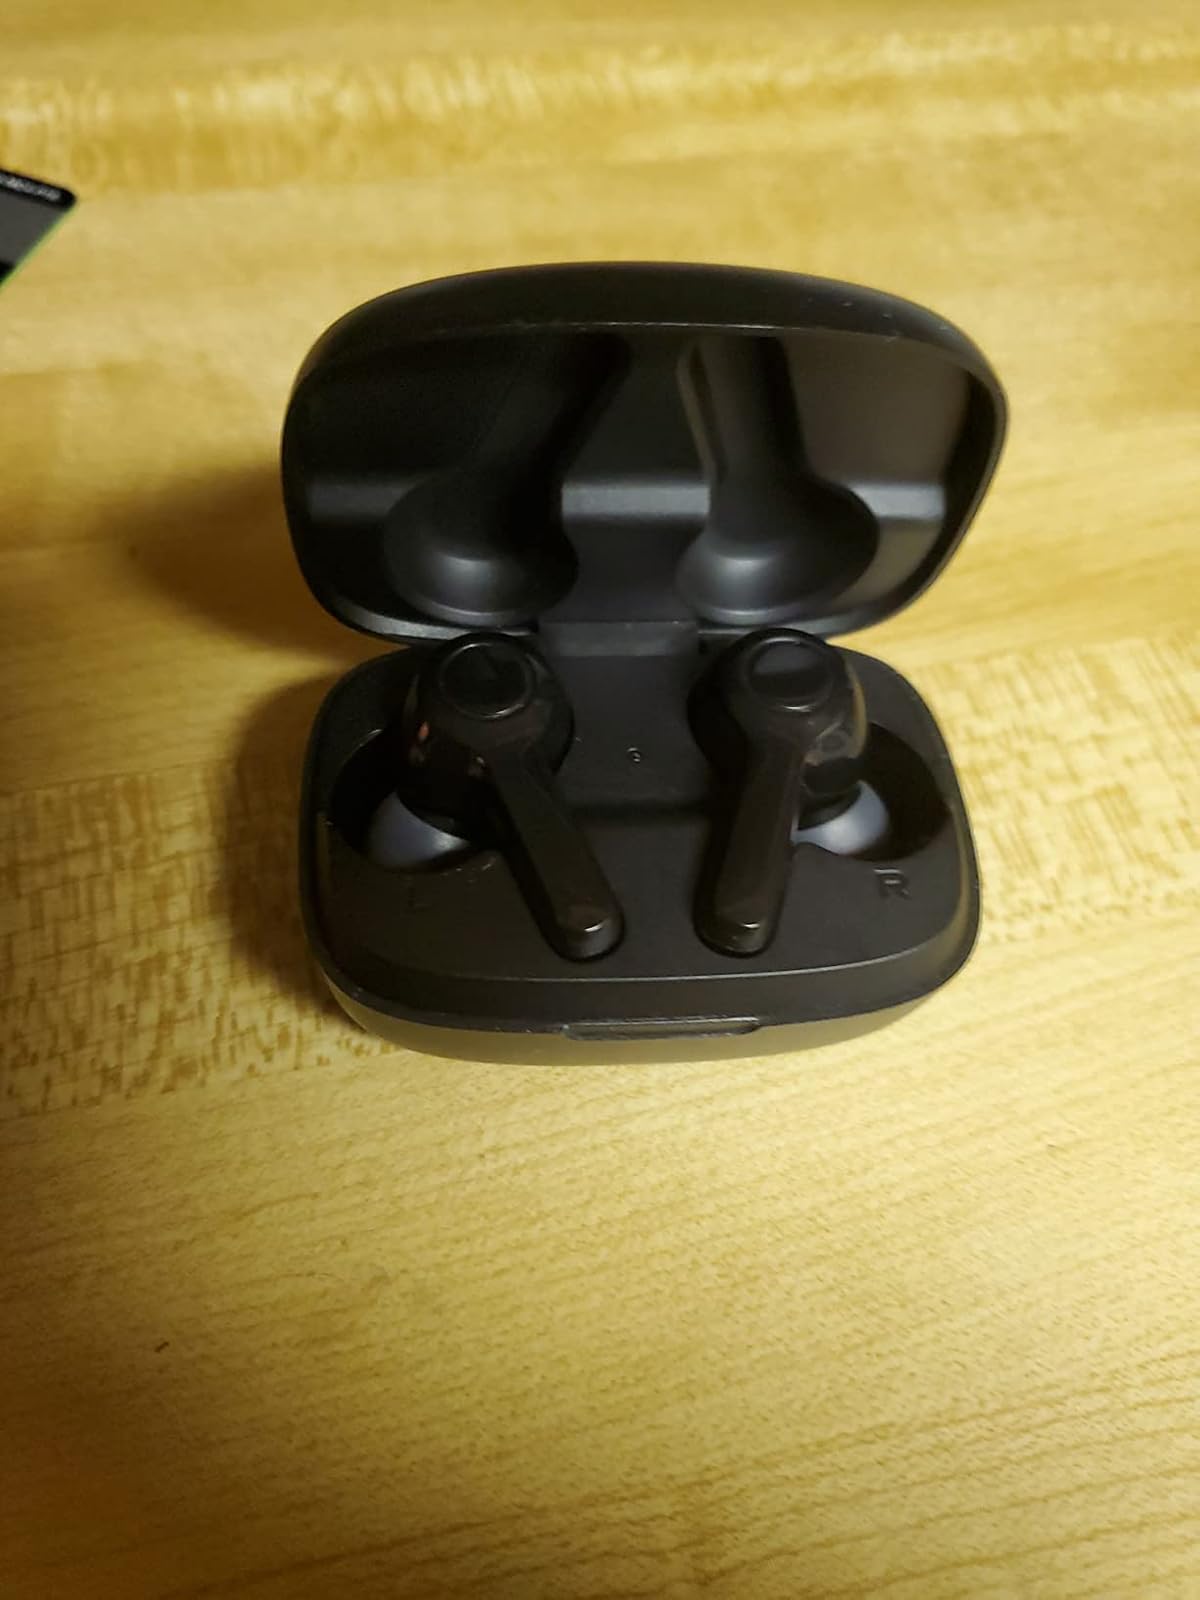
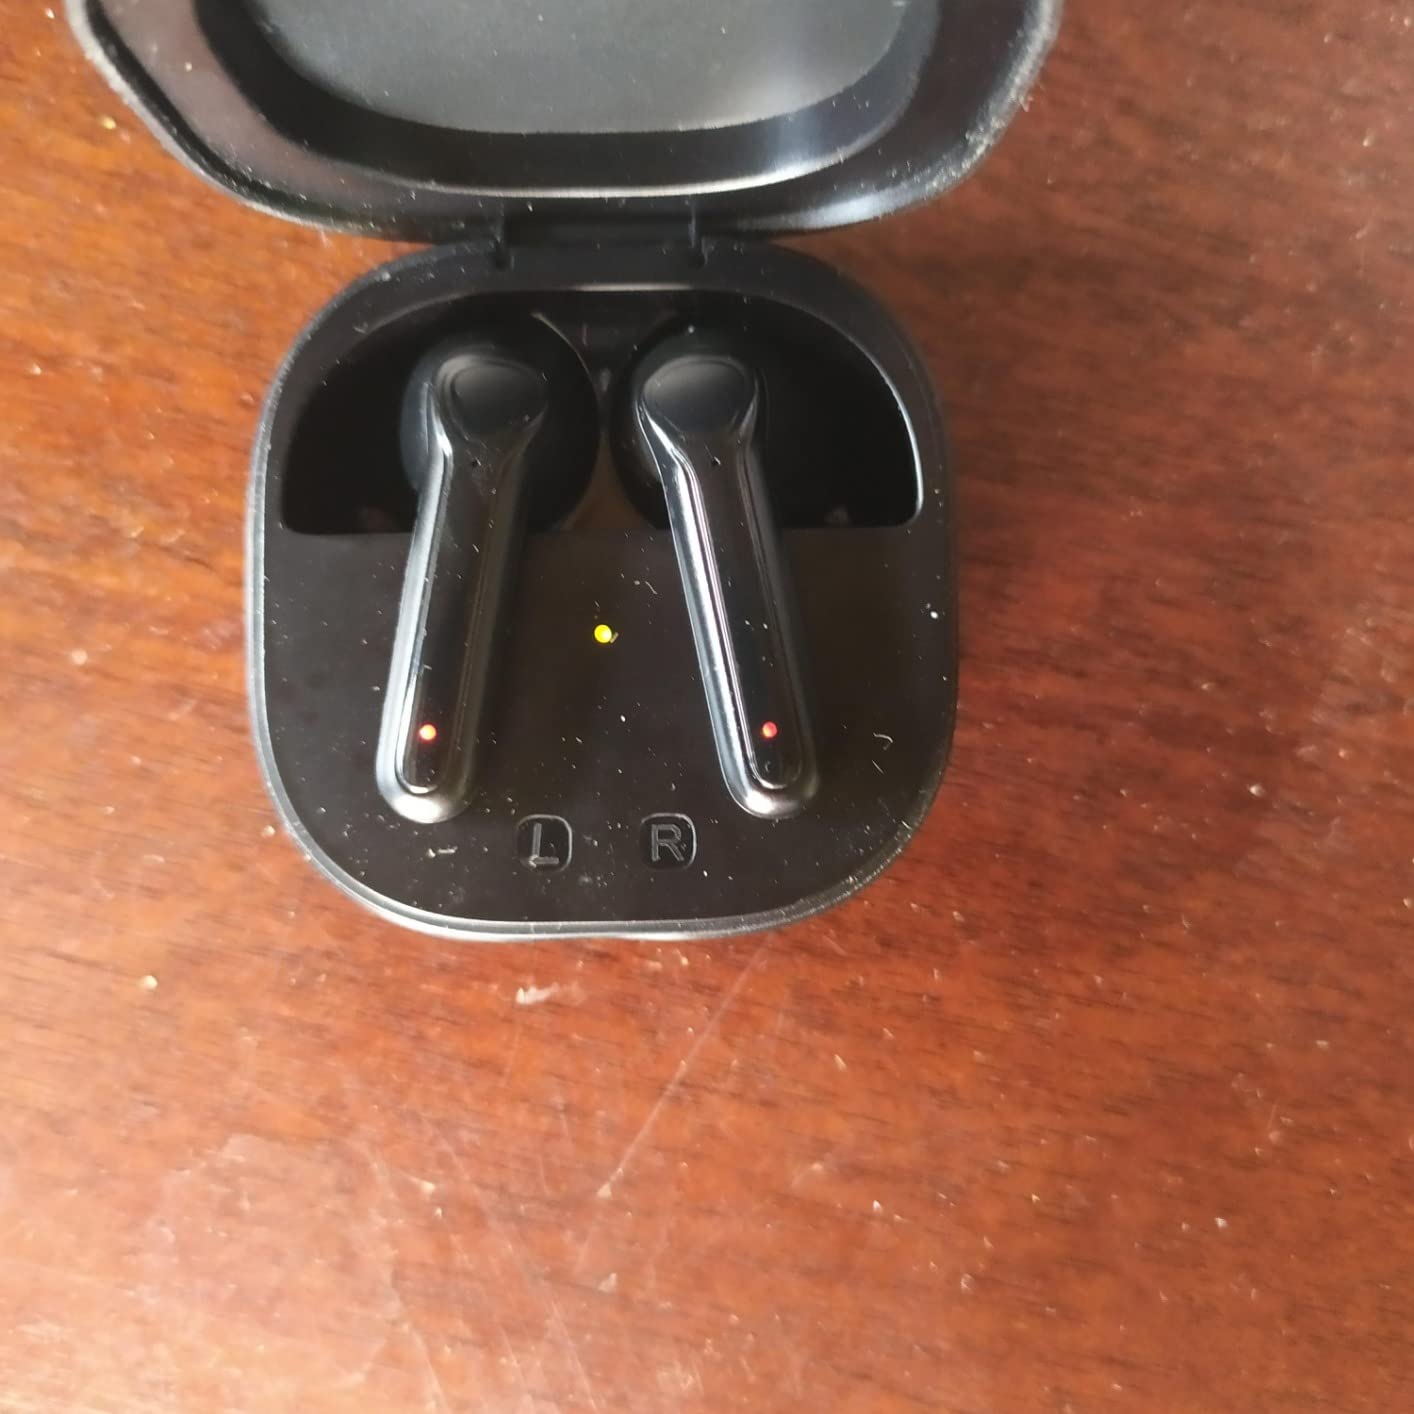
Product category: earbuds
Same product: no